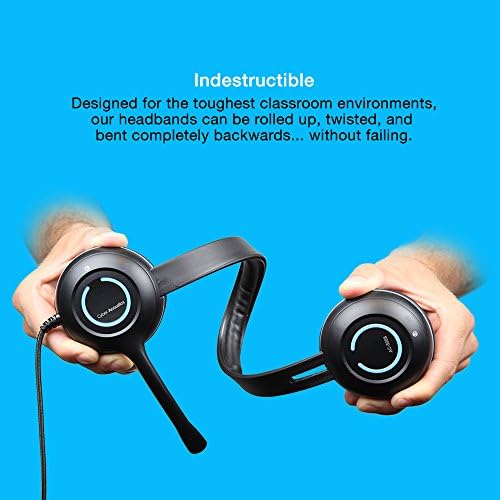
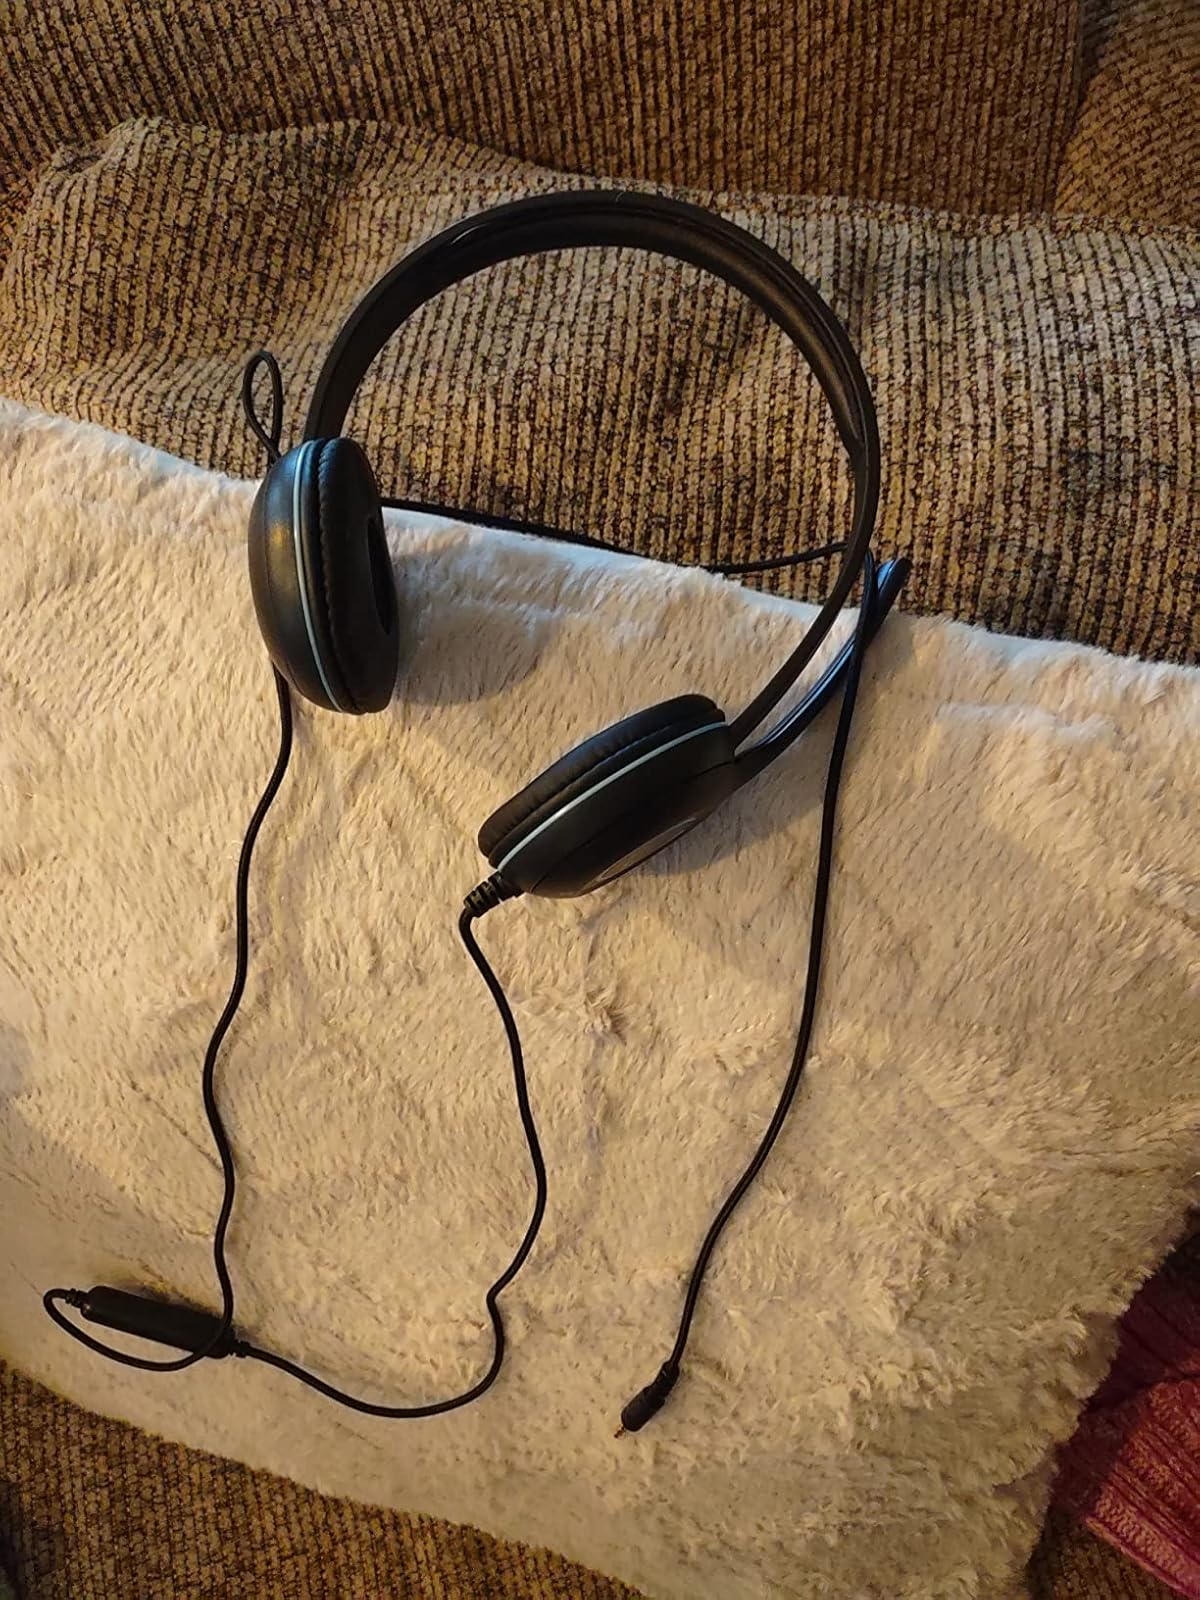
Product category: headphones
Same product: yes